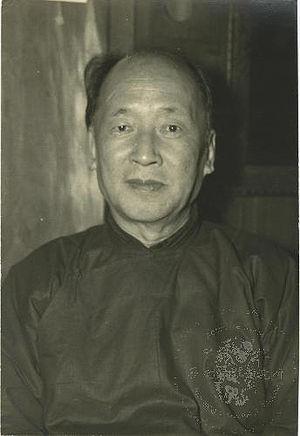
Li Ji, prénom de naissance, Shunjing, noms de lettres, Shouzhi et également Jizhi, est un archéologue chinois. Considéré comme le fondateur de l'archéologie chinoise moderne, il est connu pour avoir prouvé, par ses découvertes à Yin Xu, l'existence historique de la dynastie Shang.